Sven Nordin

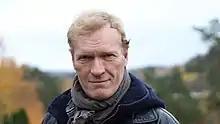
"Sven Nordin (2018)"

Sven Audun Nordin (born 6 February 1957) is a Norwegian actor. He was hired by Oslo Nye Teater in the autumn of 1981 and had his debut in the play "Vikinger" by Johan Borgen. He is best known for his roles as Nils in the situation comedy "Mot i brøstet", Kjell Bjarne in the Academy Award–nominated film "Elling," Doffen in action-comedy film "Børning" (2014), and the title role of William Wisting in the nordic noir series "Wisting" (2019-present).